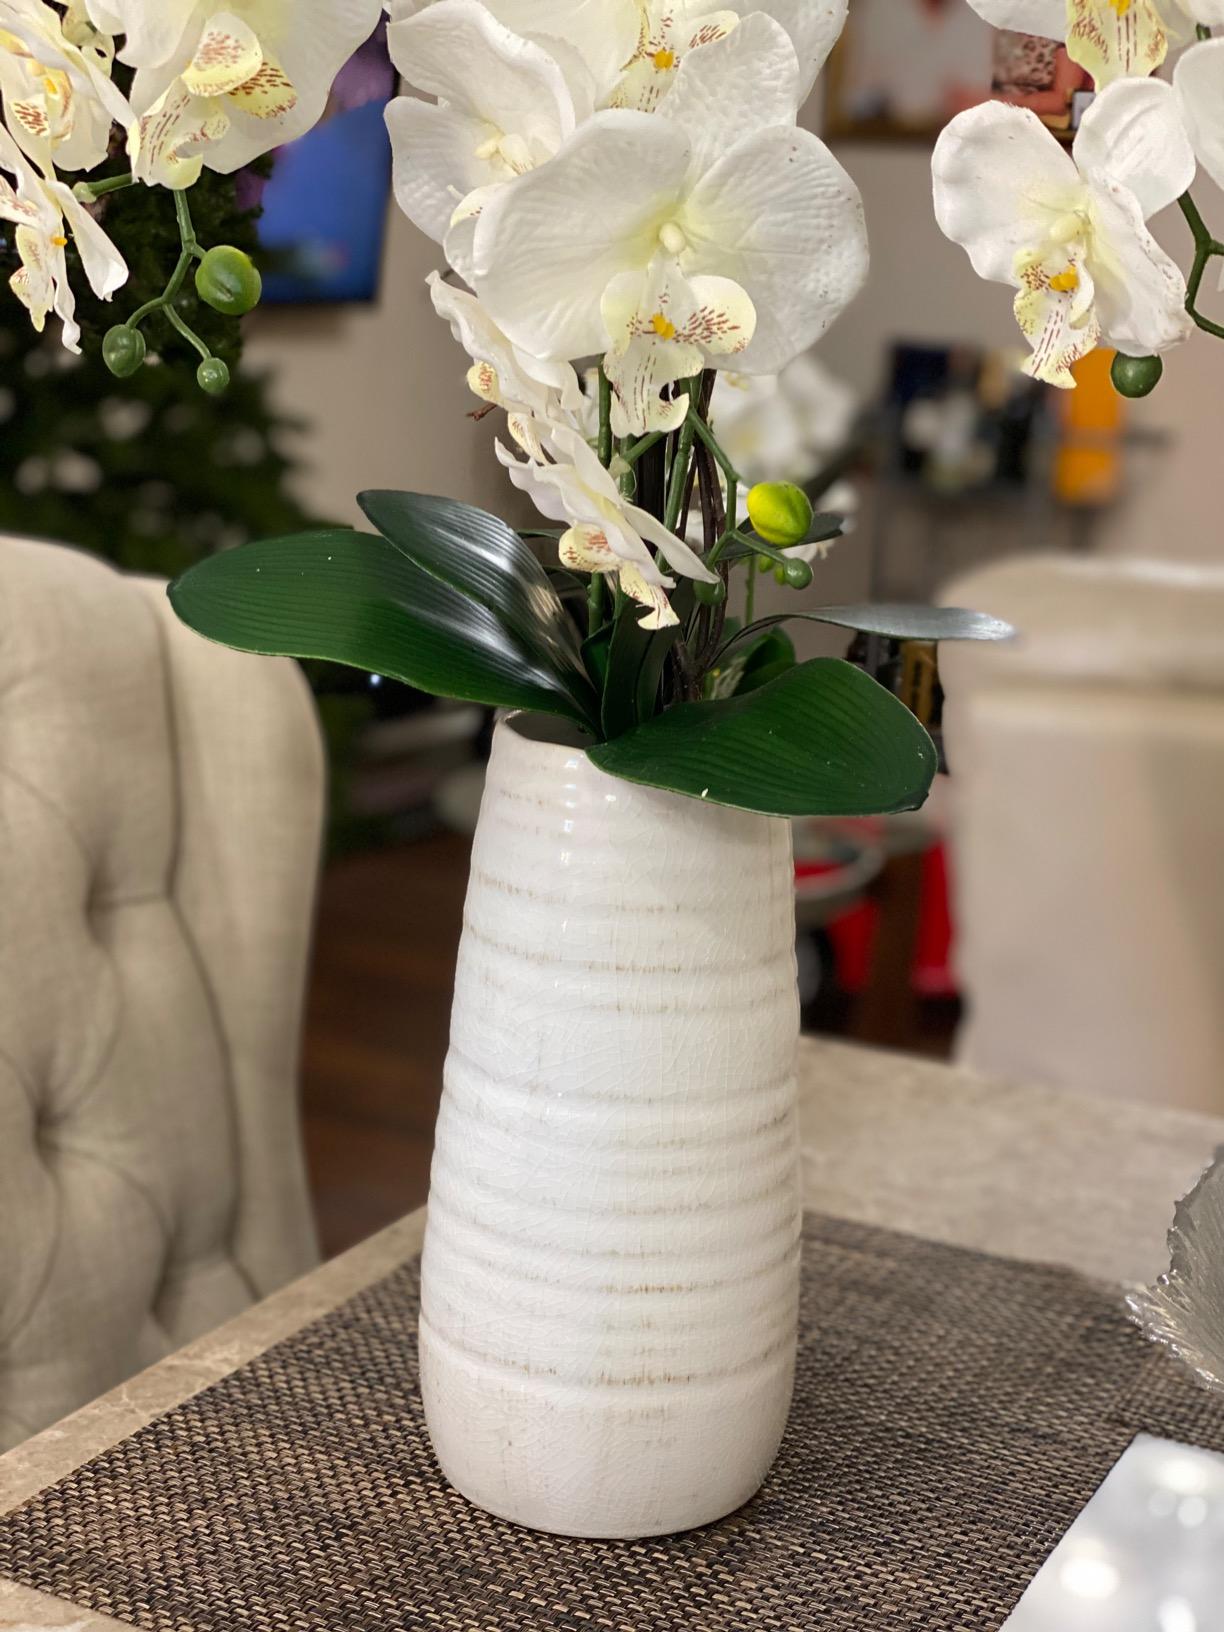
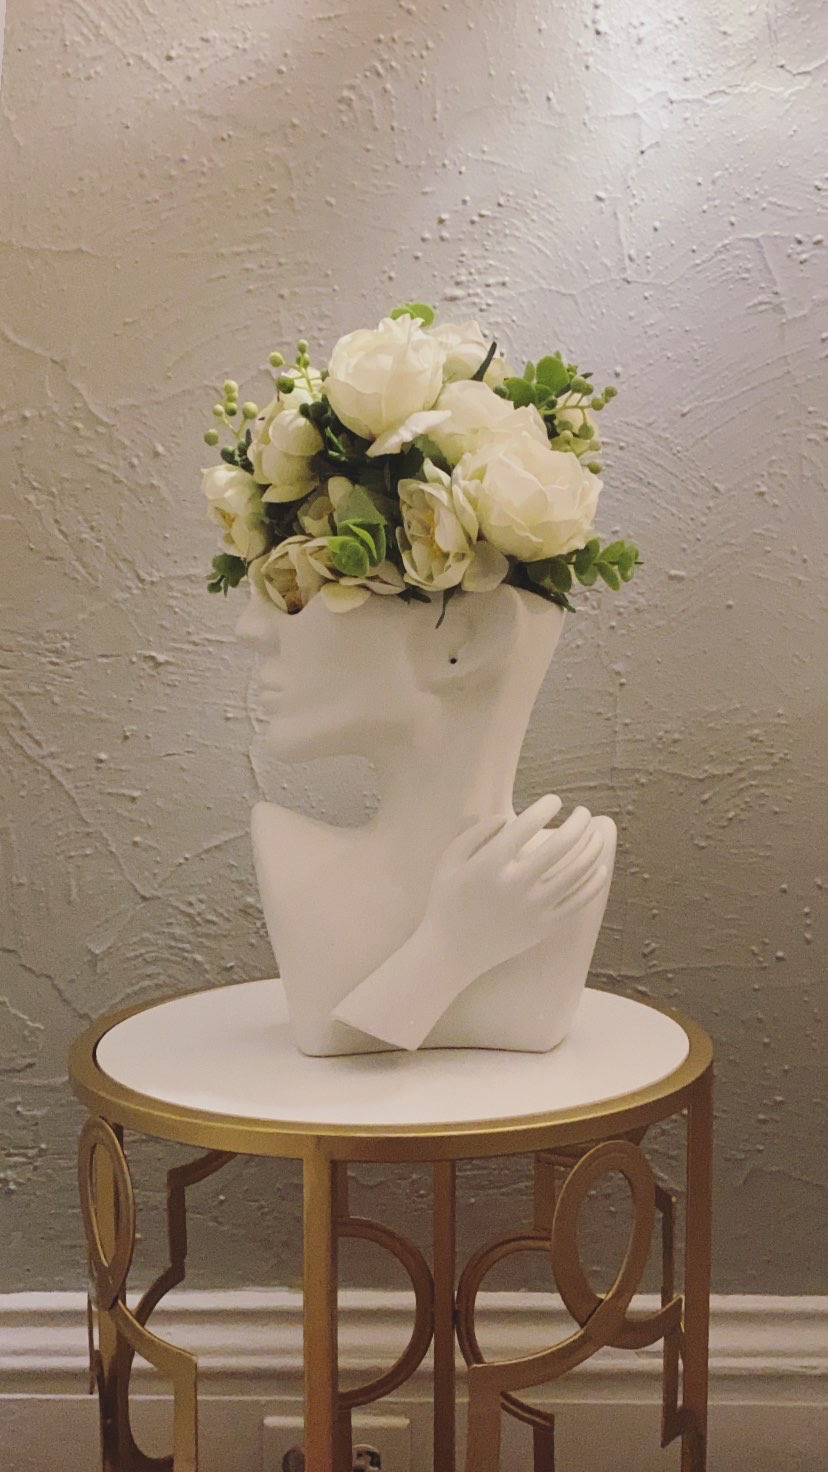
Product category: vase
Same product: no